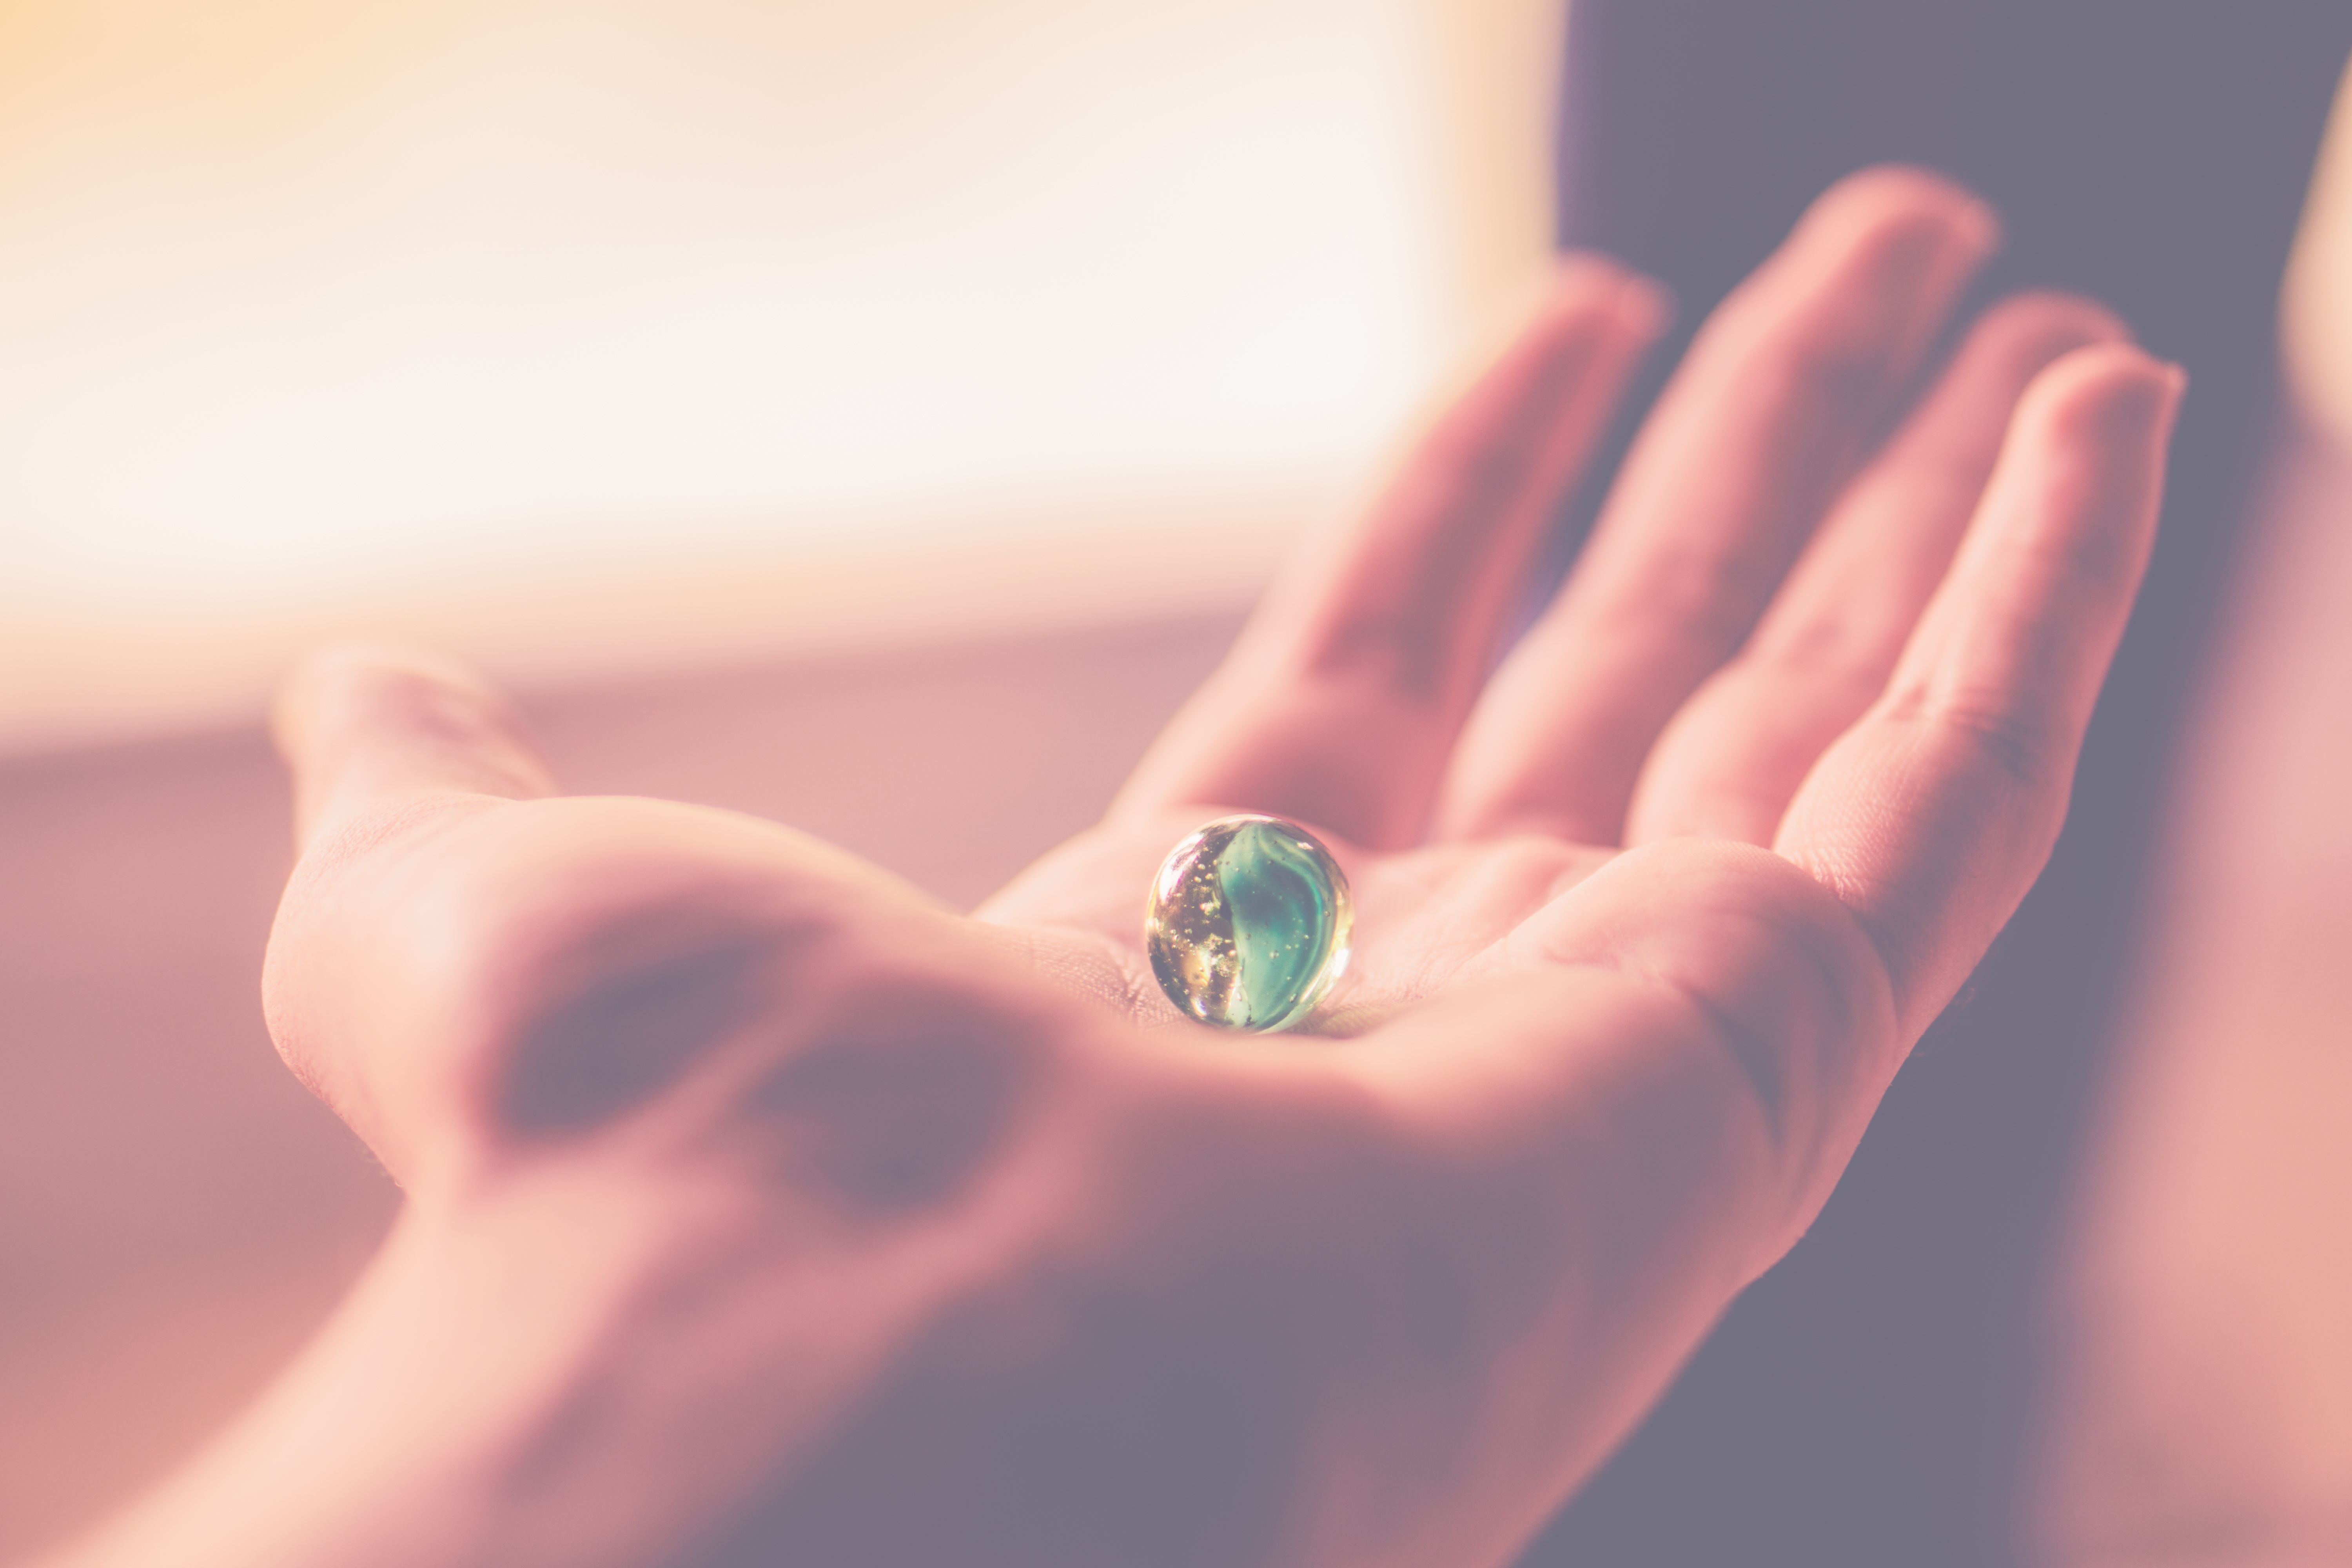
hand, man, person, blur, people, girl, woman, photography, ring, round, love, finger, nail, close up, jewellery, focus, fingers, marble, organ, adult, macro photography, fashion accessory